George V. Forman

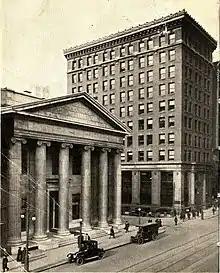
"Manufacturer's & Traders National Bank" on the left and "Fidelity Trust Company" on the right, 1916

While a resident of Olean, New York, and a member of the Exchange National Bank of Olean, Forman organized the Eastern Oil Co. incorporated in West Virginia. He then came to Buffalo, New York, to be president of the company.